Charles Q. Tirrell

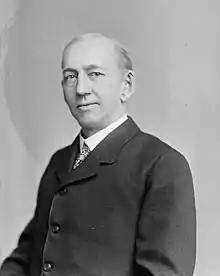
Charles Q. Tirrell c. 1905

Charles Quincy Tirrell (December 10, 1844 – July 31, 1910) was a lawyer, educator, and U.S. Representative from Massachusetts.